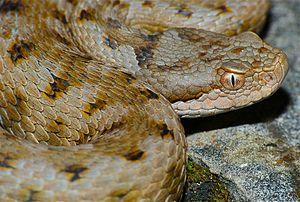
La Vipère aspic, Vipera aspis, est une espèce de serpents de la famille des Viperidae. Commun surtout en France et en Italie, aussi présent en Suisse et dans le nord de l'Espagne, et très localement dans quelques pays voisins, ce serpent est étudié depuis très longtemps, et, à ce titre, est bien connu dans les pays de son aire de répartition. Elle vit notamment dans des milieux broussailleux.